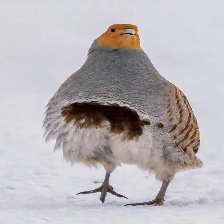
Species: SNOW PARTRIDGE
Scientific name: LERWA LERWA
ImageNet parent category: partridge